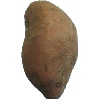
Label: Potato Sweet 1